Rudolph de Harak

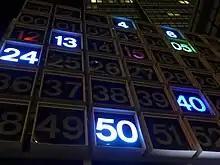
De Harak's digital clock at 200 Water Street

After serving in World War II, de Harak was influenced by two lectures given by Will Burtin and György Kepes which compelled him to pursue graphic design. Along with Saul Bass, Alvin Lustig and others, de Harak helped found the Los Angeles Society for Contemporary Designers before he moved to New York City to become art director for "Seventeen" for just 18 months. At the same time, de Harak drew illustrations for "Esquire" and soon began his long tenure in teaching.